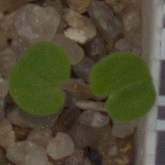
Label: smallflowered_cranesbill